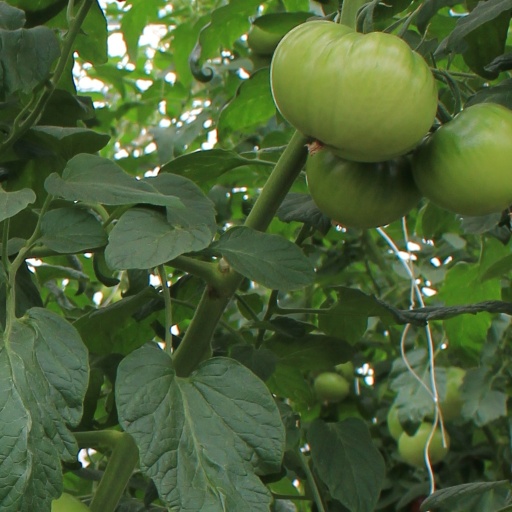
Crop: tomato